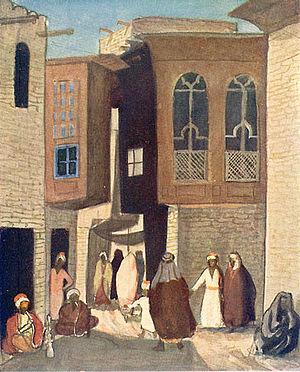
Jāzeps Grosvalds, né le 24 avril 1891 à Riga – mort le 1ᵉʳ février 1920 à Paris, est un peintre letton, l'un des pionniers de l'art moderne dans son pays. Il est le frère cadet du critique d'art et homme politique Oļģerts Grosvalds. Sa série de Tirailleurs fait partie du Canon culturel letton.